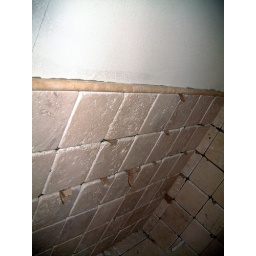
A neat shot of the travertine on the wall of the toilet area in the Master Bathroom.